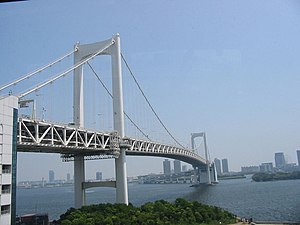
Længste hængebroer / Længste hængebroer
Regnbuebroen
Liste over de længste hængebroer i verden identificerer hængebroer, der har et spænd på over 300 meter, i rækkefølge efter aftagende længde. Dette er den mest brugte måde til at sammenligne hængebroer.